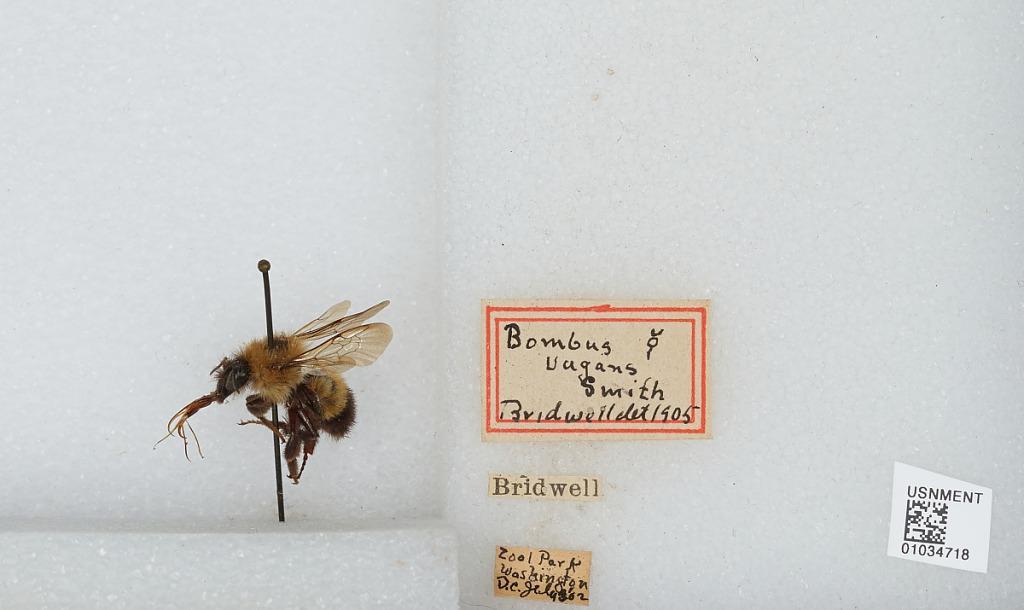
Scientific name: Bombus (Pyrobombus) vagans vagans Smith
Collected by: Bridwell
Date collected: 1902-7-3
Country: United States
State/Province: District of Columbia
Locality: Washington, National Zoological Park
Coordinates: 38.9311, -77.0497
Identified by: Bridwell